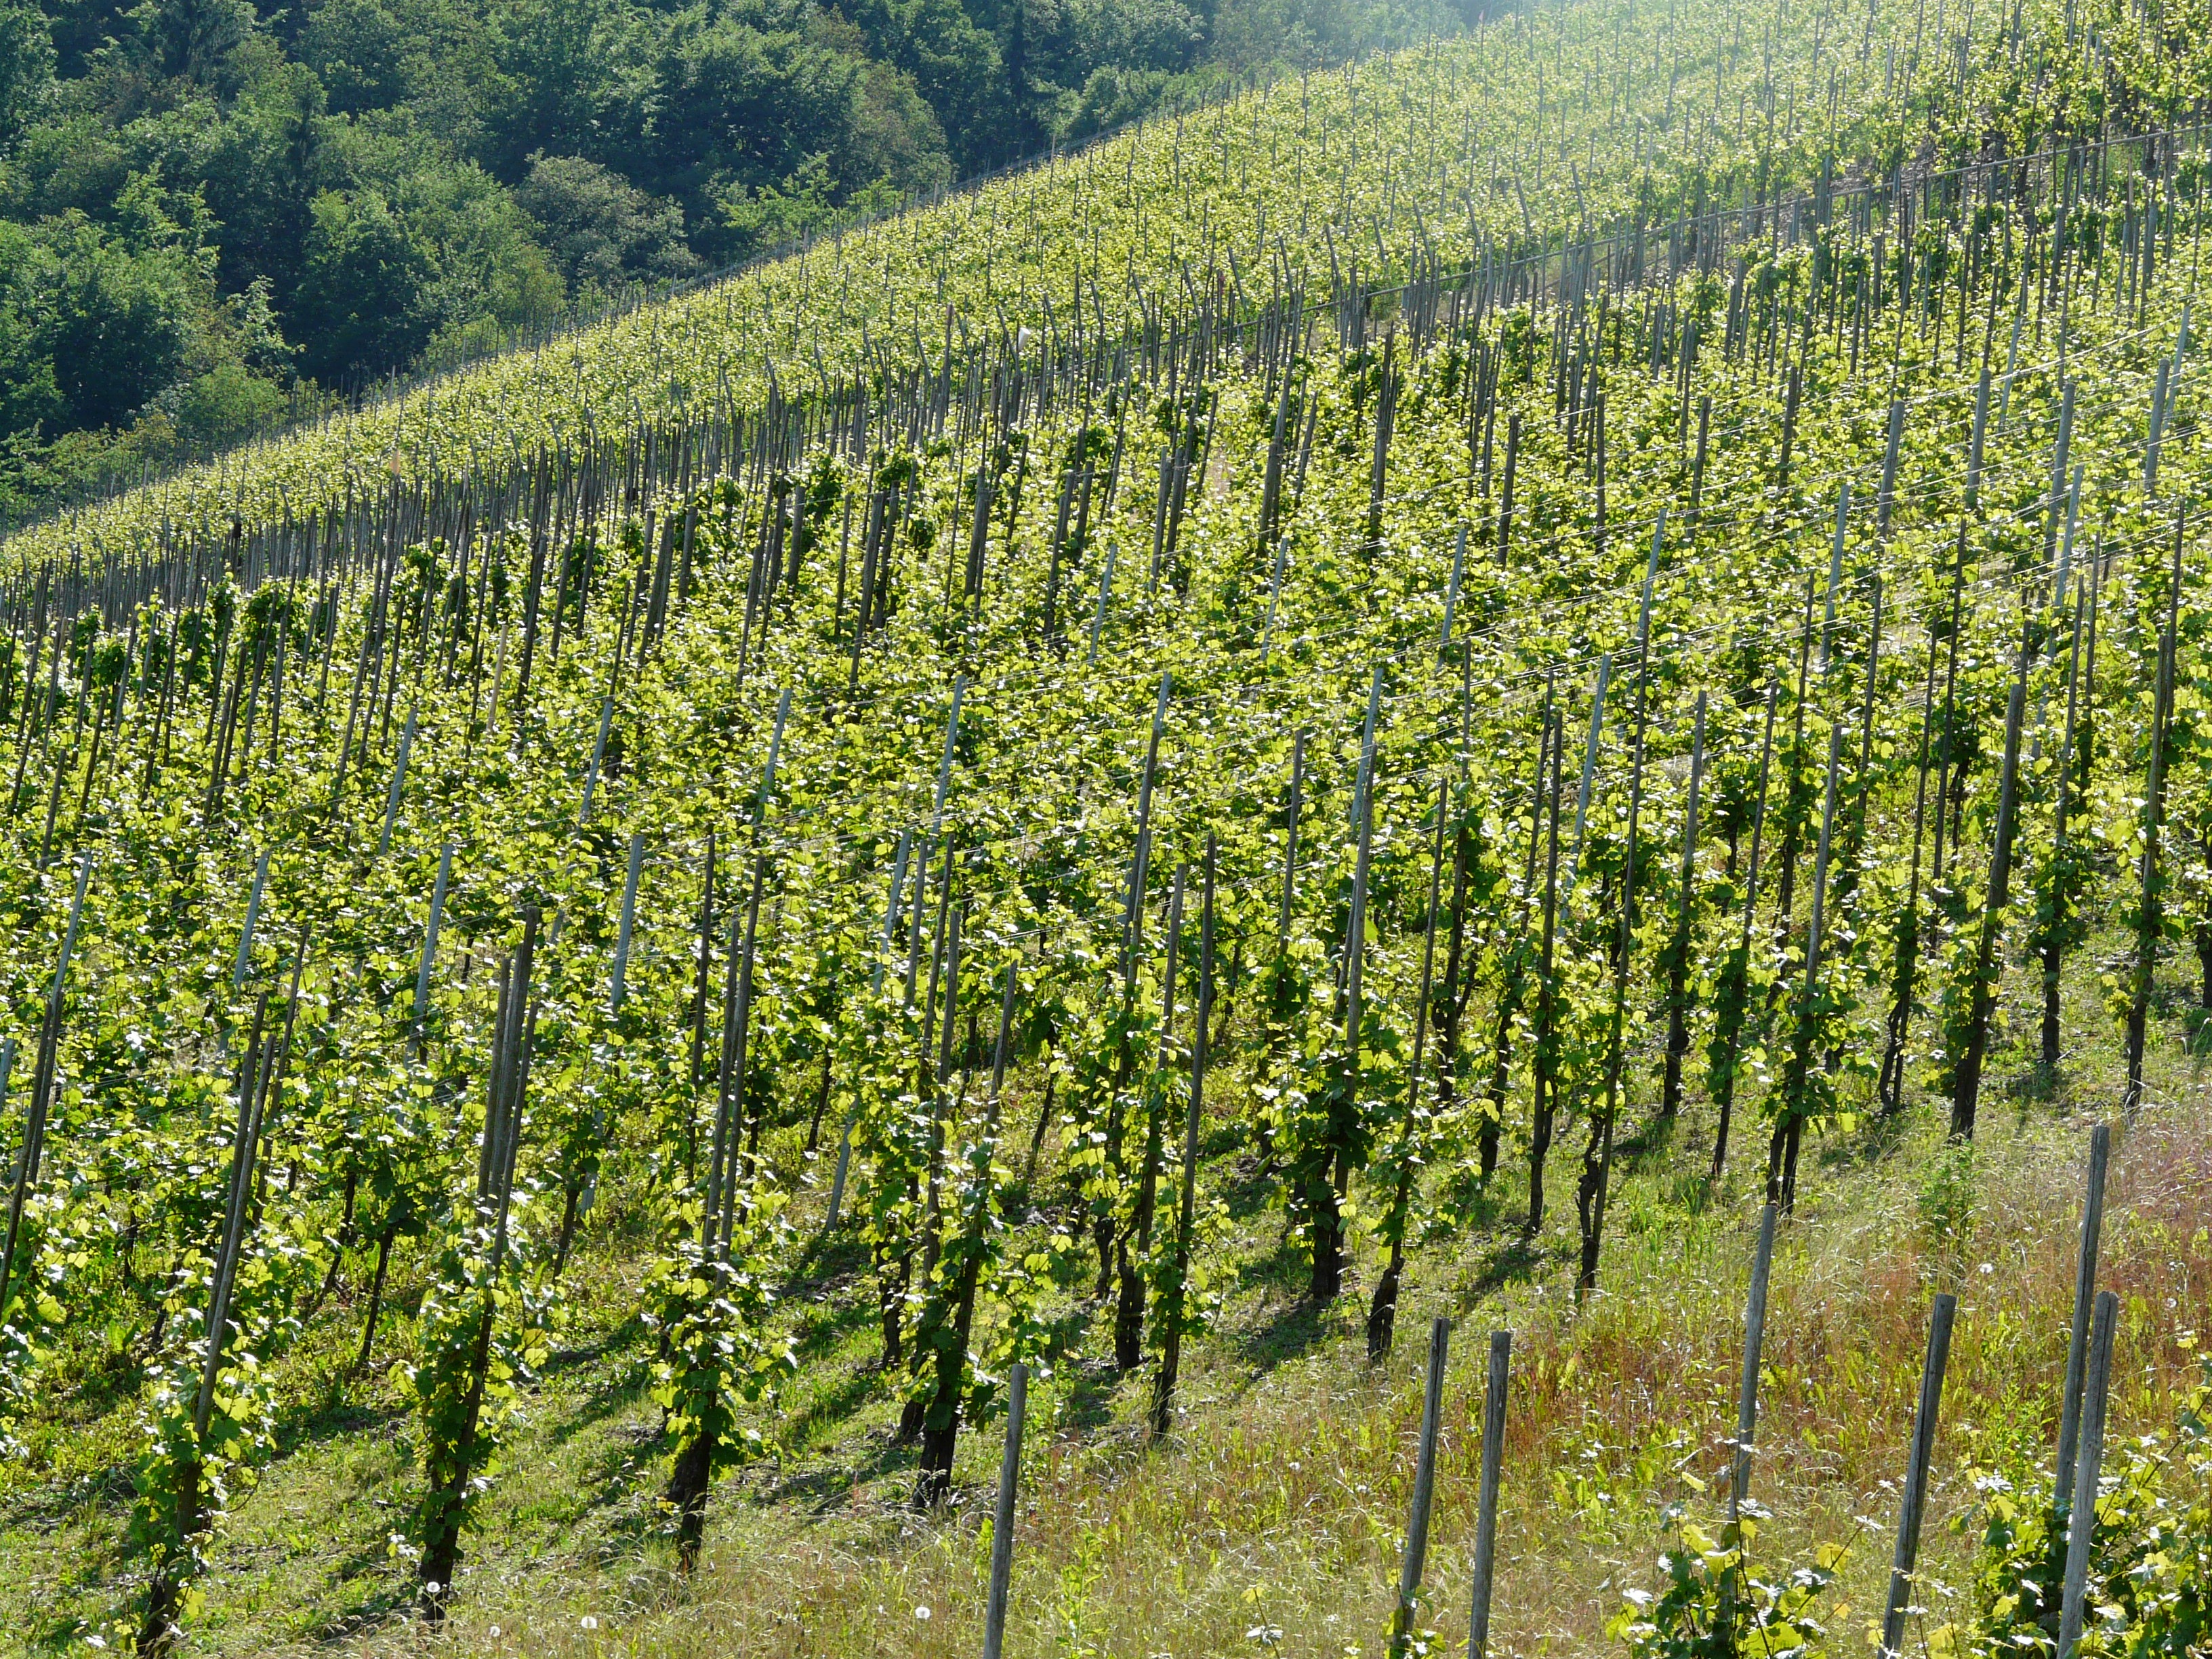
plant, vineyard, wine, field, produce, crop, agriculture, vines, shrub, plantation, winegrowing, flowering plant, land plant, wine investment